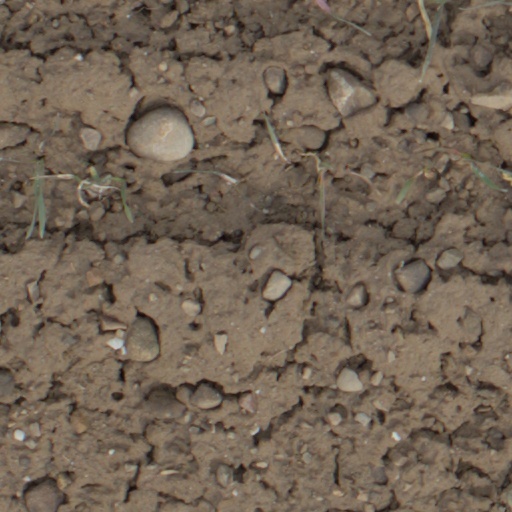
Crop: wheat